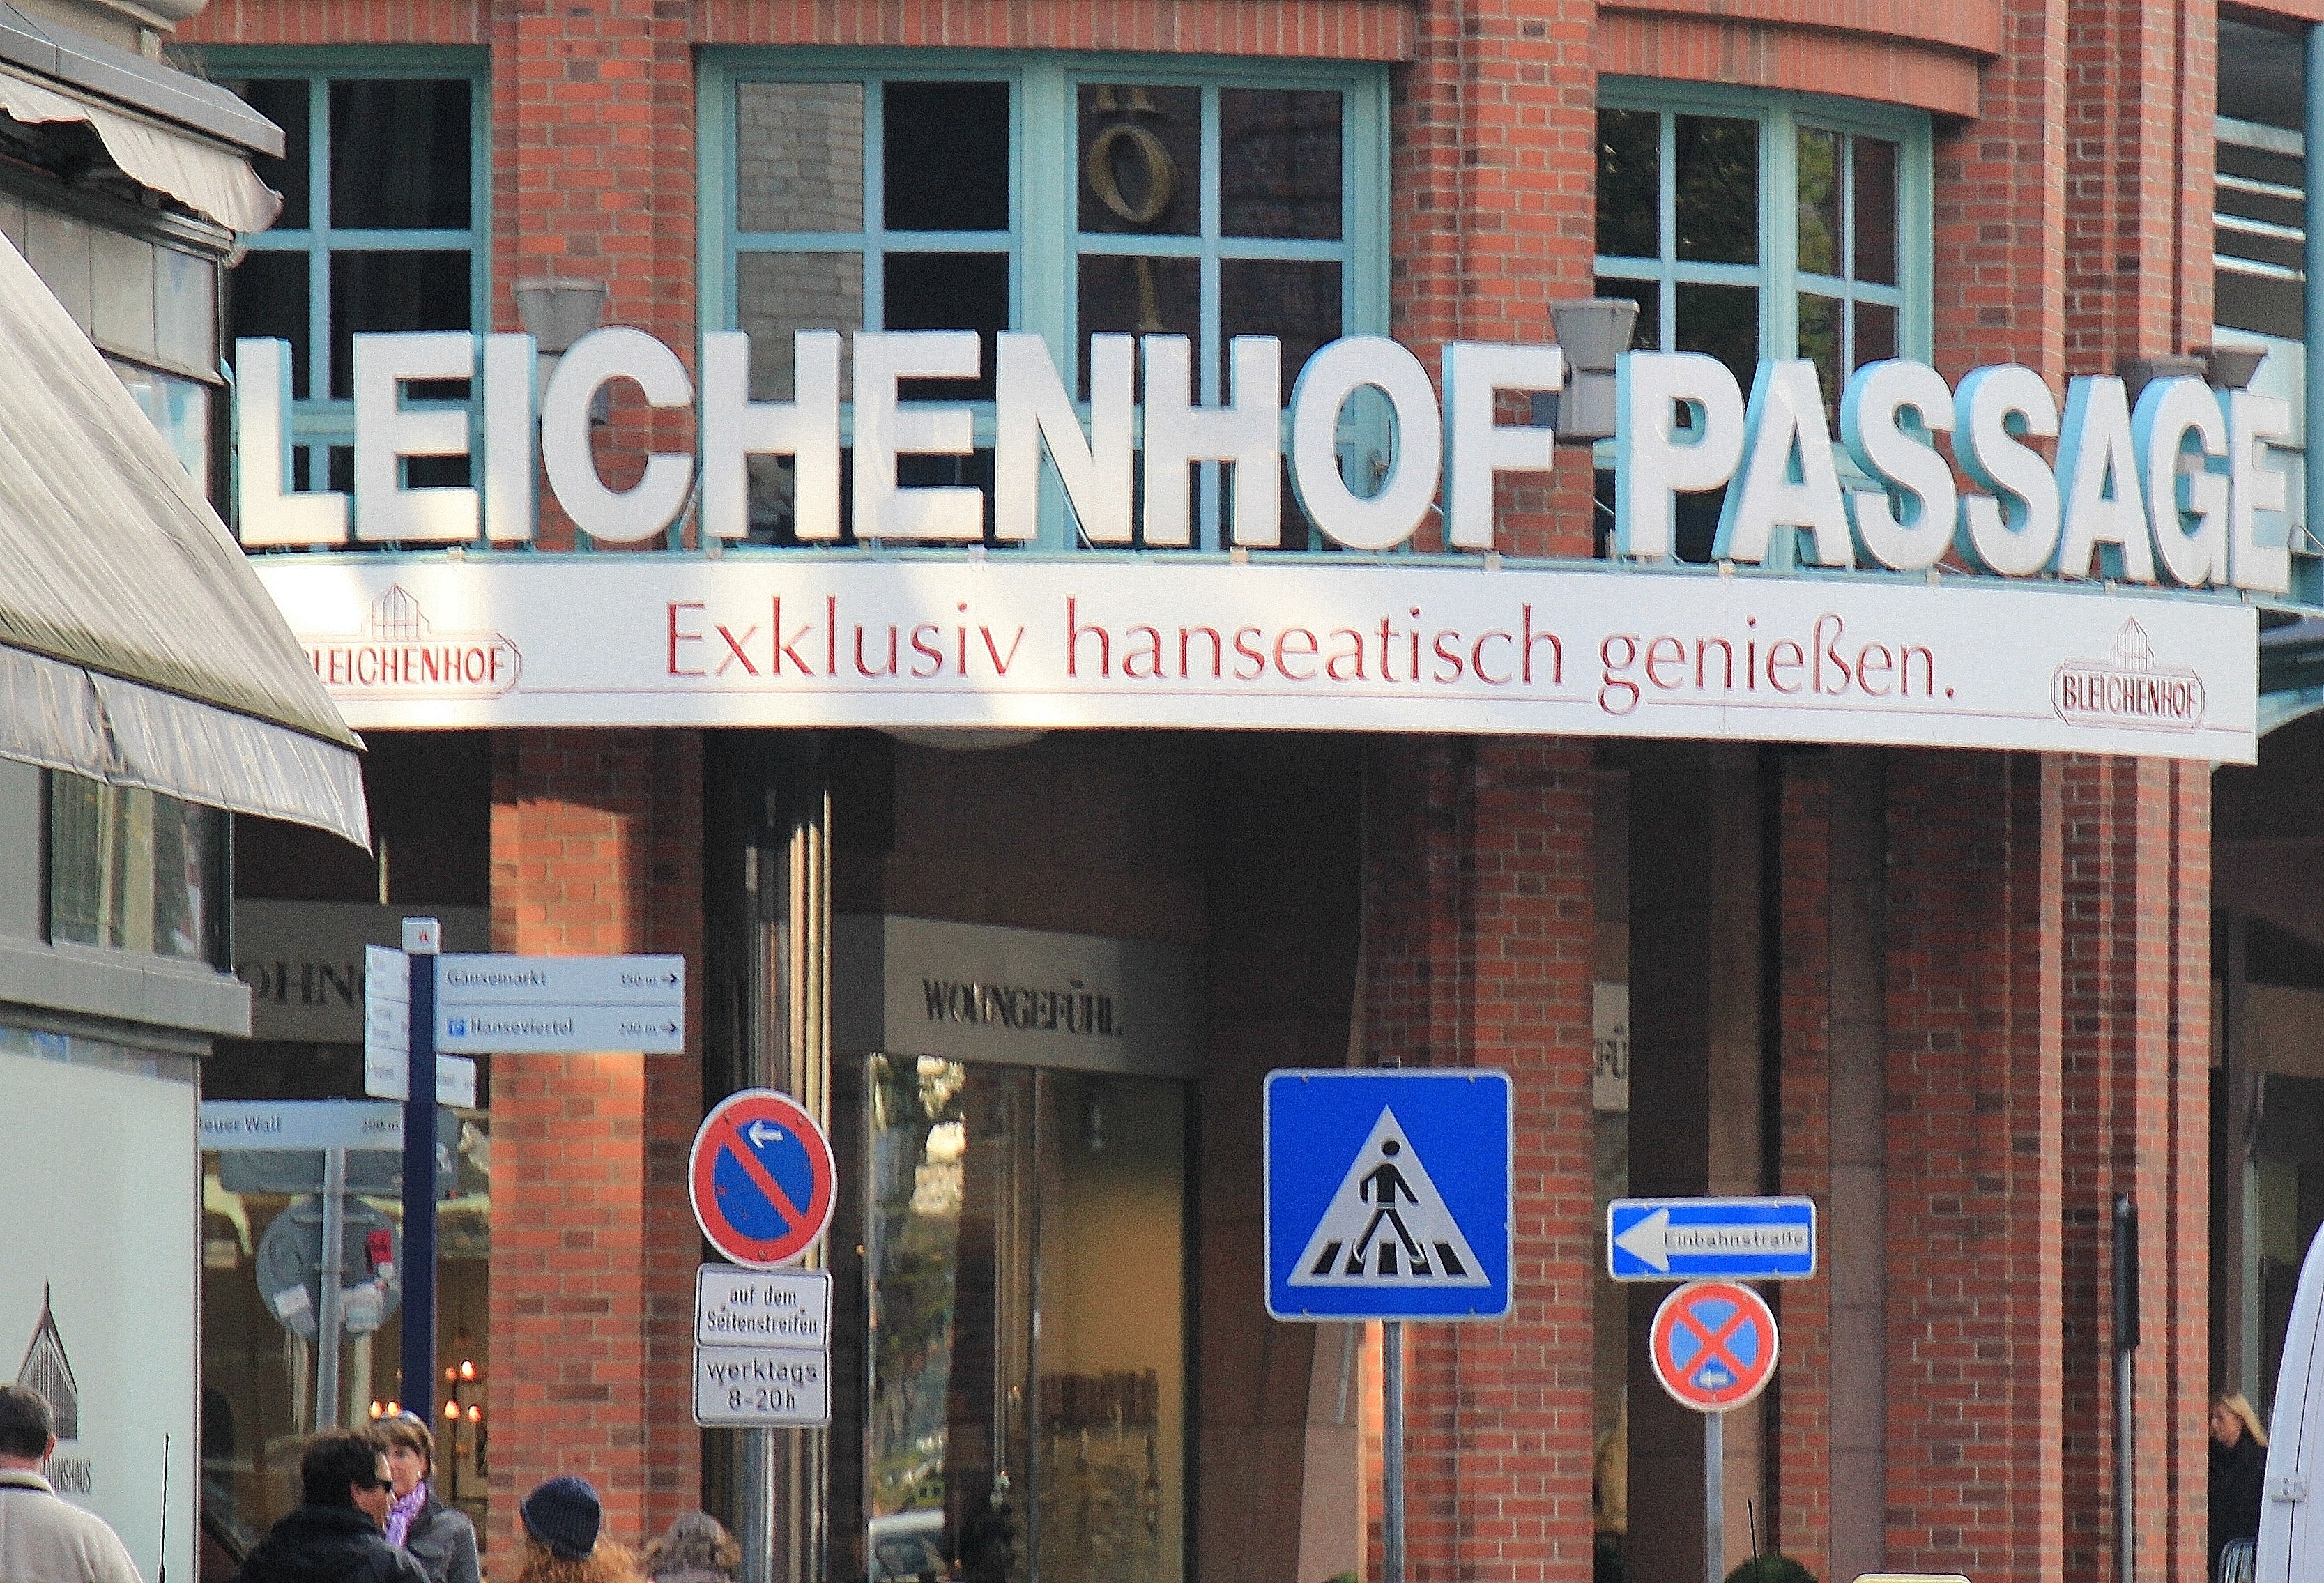
architecture, downtown, sign, signage, passage, hamburg, hanseatic, street signs, bleichenhof passage, word joke